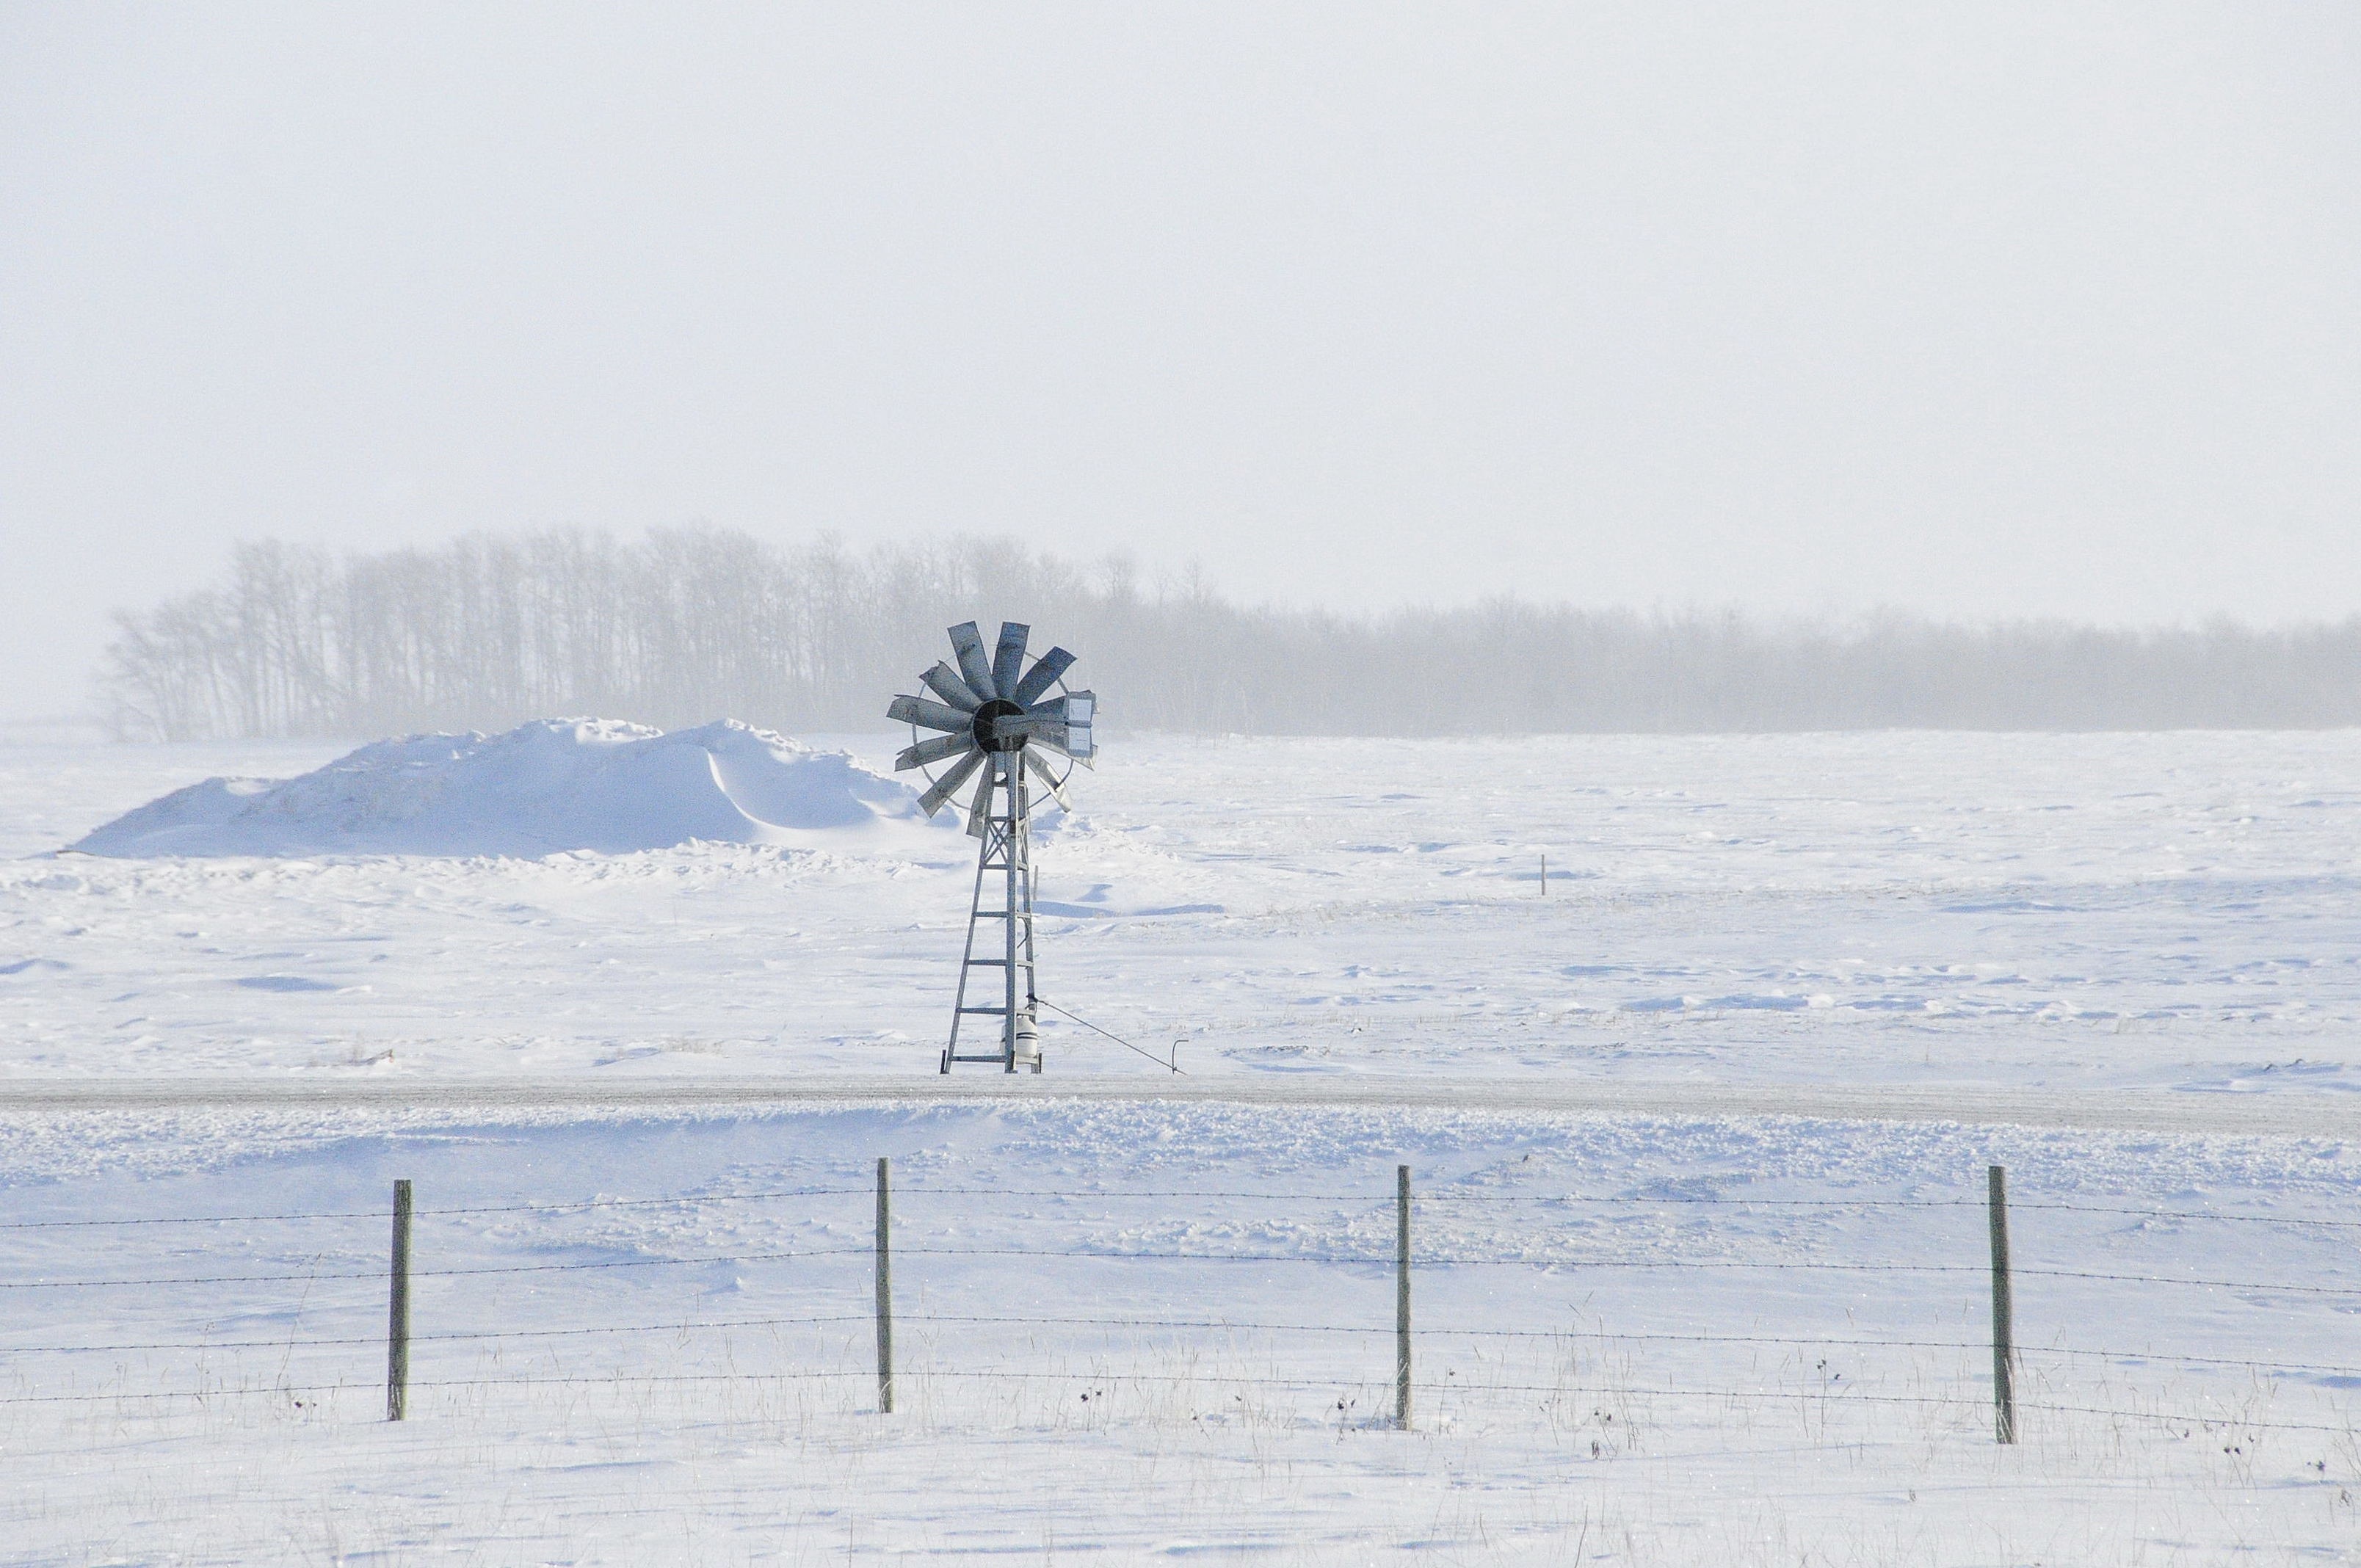
landscape, mountain, snow, winter, countryside, windmill, wind, frost, ice, weather, arctic, agriculture, season, turbine, blizzard, tundra, freezing, atmospheric phenomenon, winter storm